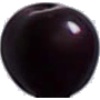
Label: cherry_wax_black